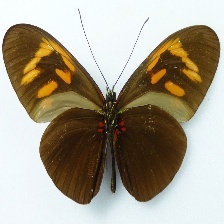
Species: RED POSTMAN
Butterfly family (ImageNet category): monarch